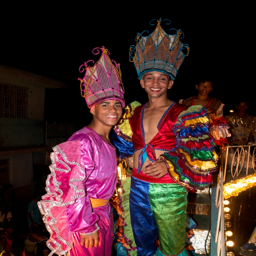
some of the dancers on the floats .